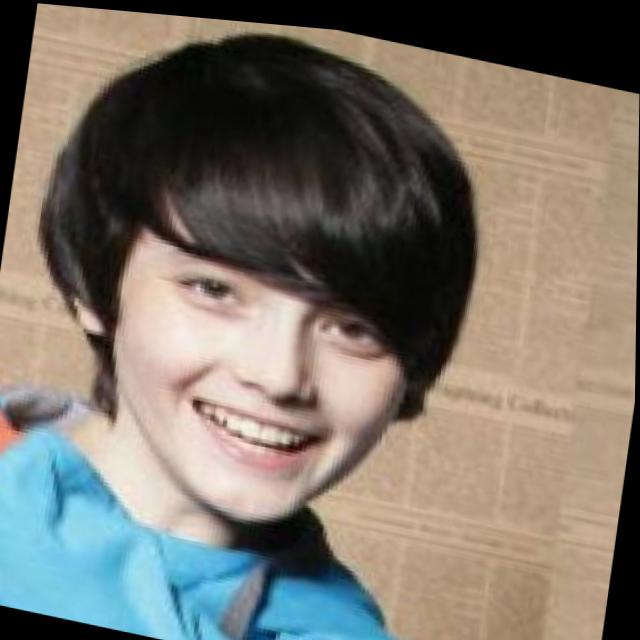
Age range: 13-20